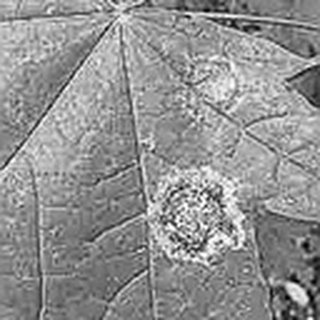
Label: cotton_target_spot